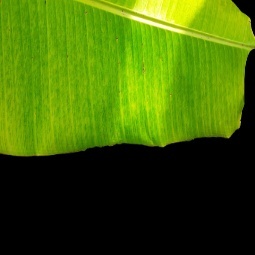
Label: Sulphur